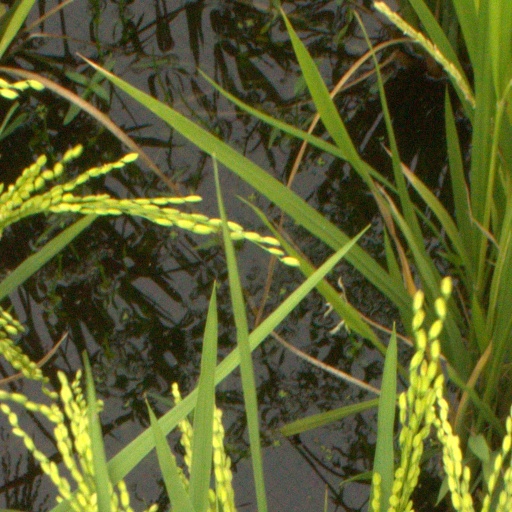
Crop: rice